Mattheus van Helmont

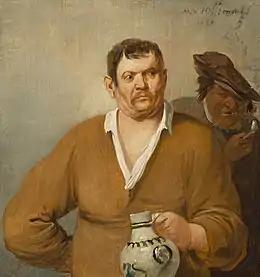
"Drinker with a stoneware pitcher and a smoker with a pipe"

Mattheus van Helmont (1623 – after 1679) was a Flemish painter specialized in genre scenes of interiors and village scenes. His style and subject matter were influenced by the work of David Teniers the Younger and Adriaen Brouwer. His preferred subjects were peasant feasts, wedding celebrations, drinkers and alchemists. He developed his own personal style towards the final phase of his career. He spent most of his active life in Antwerp but moved to Brussels later.